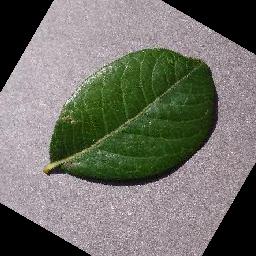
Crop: blueberry
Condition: healthy